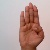
The image shows a hand gesture representing the letter 'B' in Indian Sign Language.